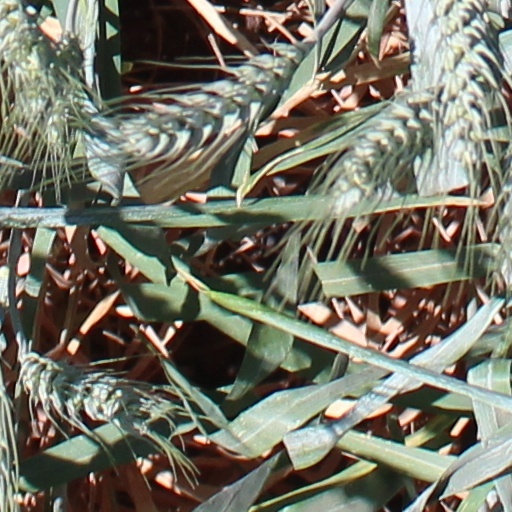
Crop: wheat